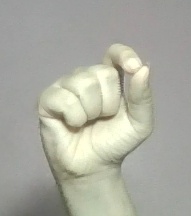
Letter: fa